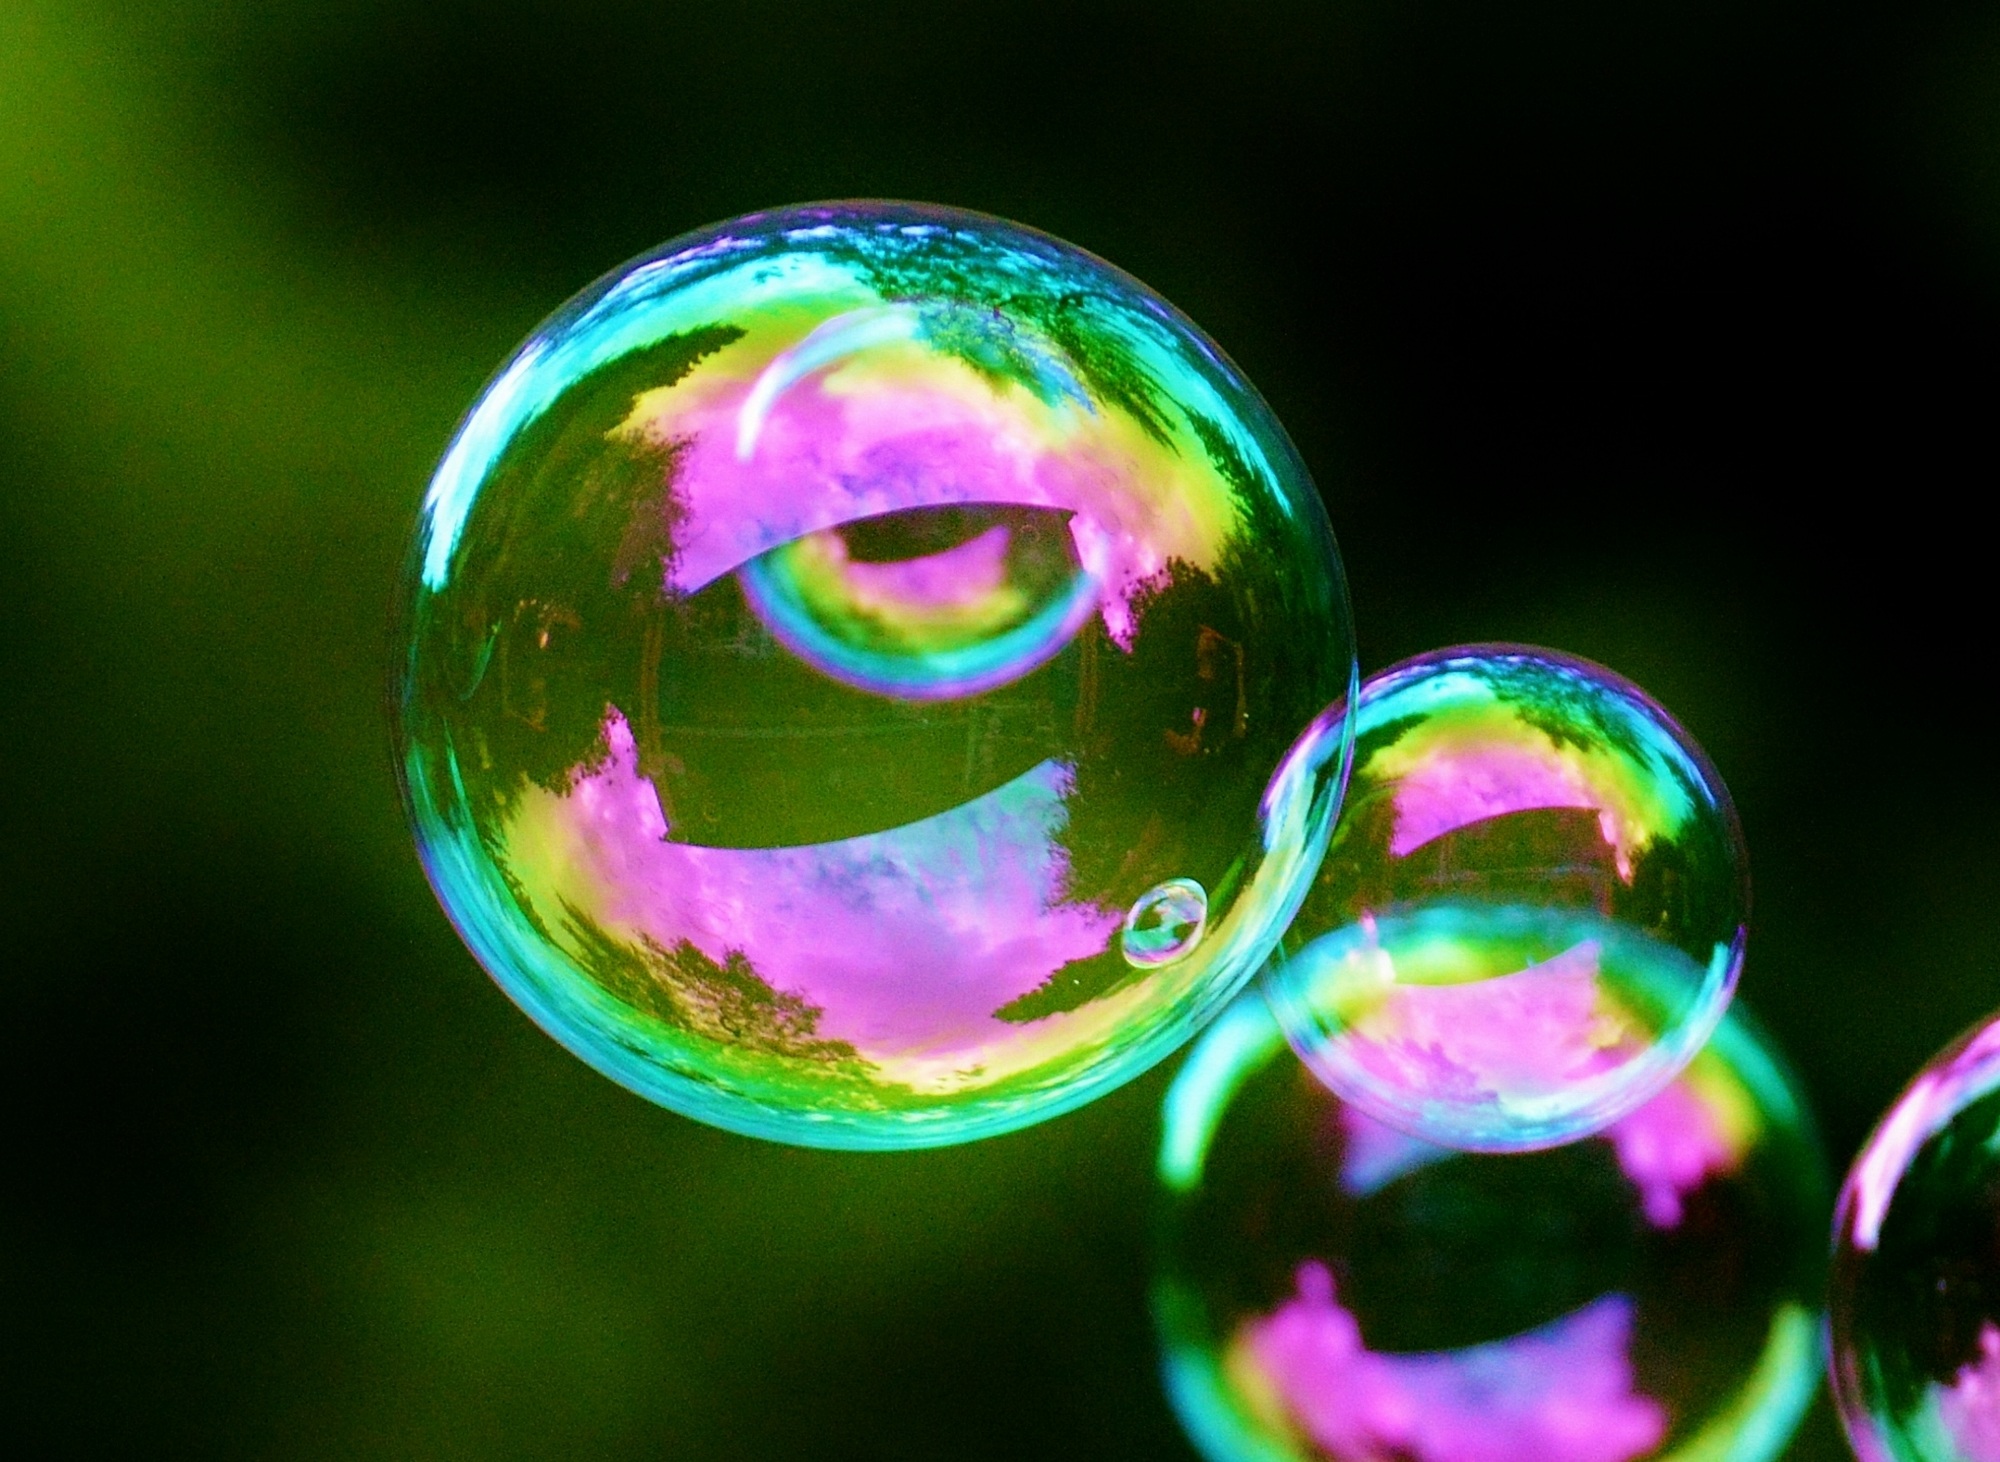
light, flower, glass, green, reflection, color, float, colorful, lighting, toy, circle, close up, ball, sphere, balls, mirroring, macro photography, soap bubbles, make soap bubbles, soapy water, computer wallpaper, liquid bubble